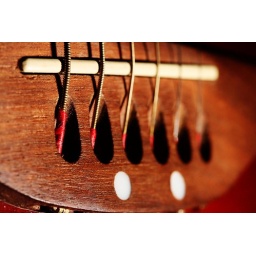
one of my dad's many guitars sitting around the house